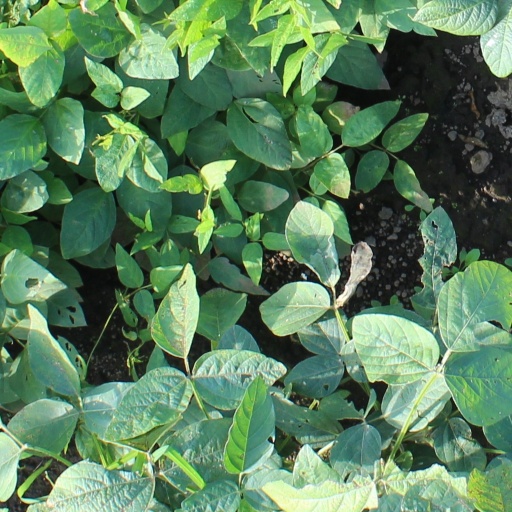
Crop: soybean